UNASUR Constitutive Treaty

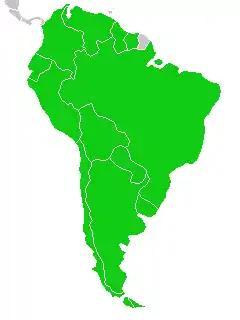
The twelve signatory states of the UNASUR Constitutive Treaty.

The Constitutive Treaty of the Union of South American Nations came into force on March 11, 2011, thirty days after the date of receipt of the ninth instrument of ratification.